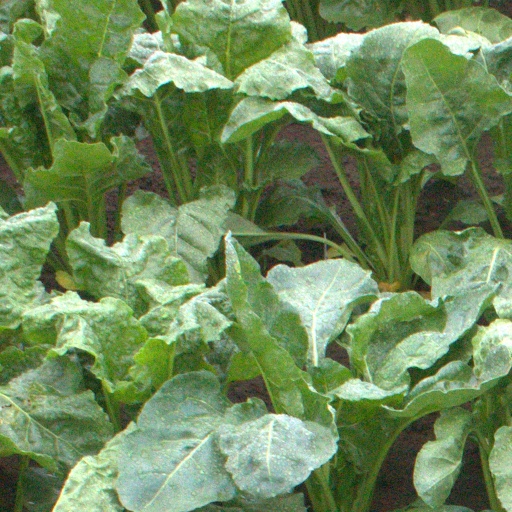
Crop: sugar beet